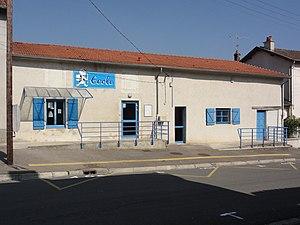
Tilly-sur-Meuse (Meuse) école
Tilly-sur-Meuse est une commune française située dans le département de la Meuse, en région Grand Est.